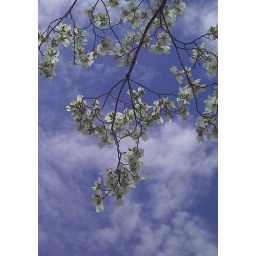
Dogwood against a blue sky